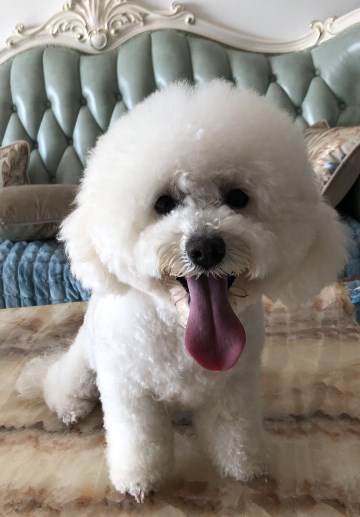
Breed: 3083-n000117-Bichon_Frise